Central Atlantic magmatic province

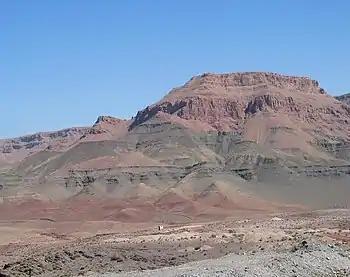
A basaltic lava flow section from the Middle Atlas, Morocco

The thickest lava flow sequences of the African CAMP are in Morocco, where there are basaltic lava piles more than 300 metres thick. The most-studied area is Central High Atlas, where the best preserved and most complete basaltic lava piles are exposed. According to geochemical, petrographic and isotopic data four distinct tholeiitic basaltic units were recognized and can be placed throughout the Central High Atlas: Lower, Intermediate, Upper and Recurrent basalts.